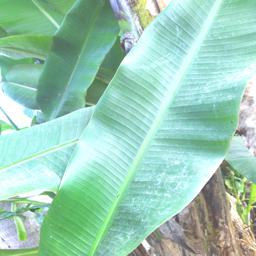
Label: JAHAJI LEAF